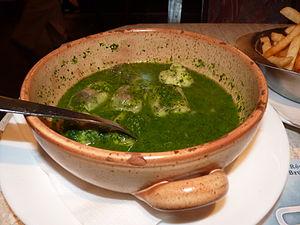
Anguille au vert
La cuisine bruxelloise est une cuisine régionale belge assimilant les spécialités régionales flamandes et wallonnes. Cette ouverture se poursuit aujourd'hui au travers des influences des cuisines des grandes communautés immigrées en Belgique. Cette « bâtardise » se retrouve dans le surnom zinneke que les Bruxellois de toutes origines se donnent aujourd'hui. Les Bruxellois sont aussi surnommés kiekefretters. Ce sobriquet remonte au XIVᵉ siècle et plusieurs légendes expliquent son origine ; il est gravé sur le monument à Éverard t'Serclaes sur la Grand-Place de Bruxelles.
L'‍anguille au vert est un plat régional belge, une spécialité principalement de la région autour de l'Escaut, entre Termonde et Anvers.